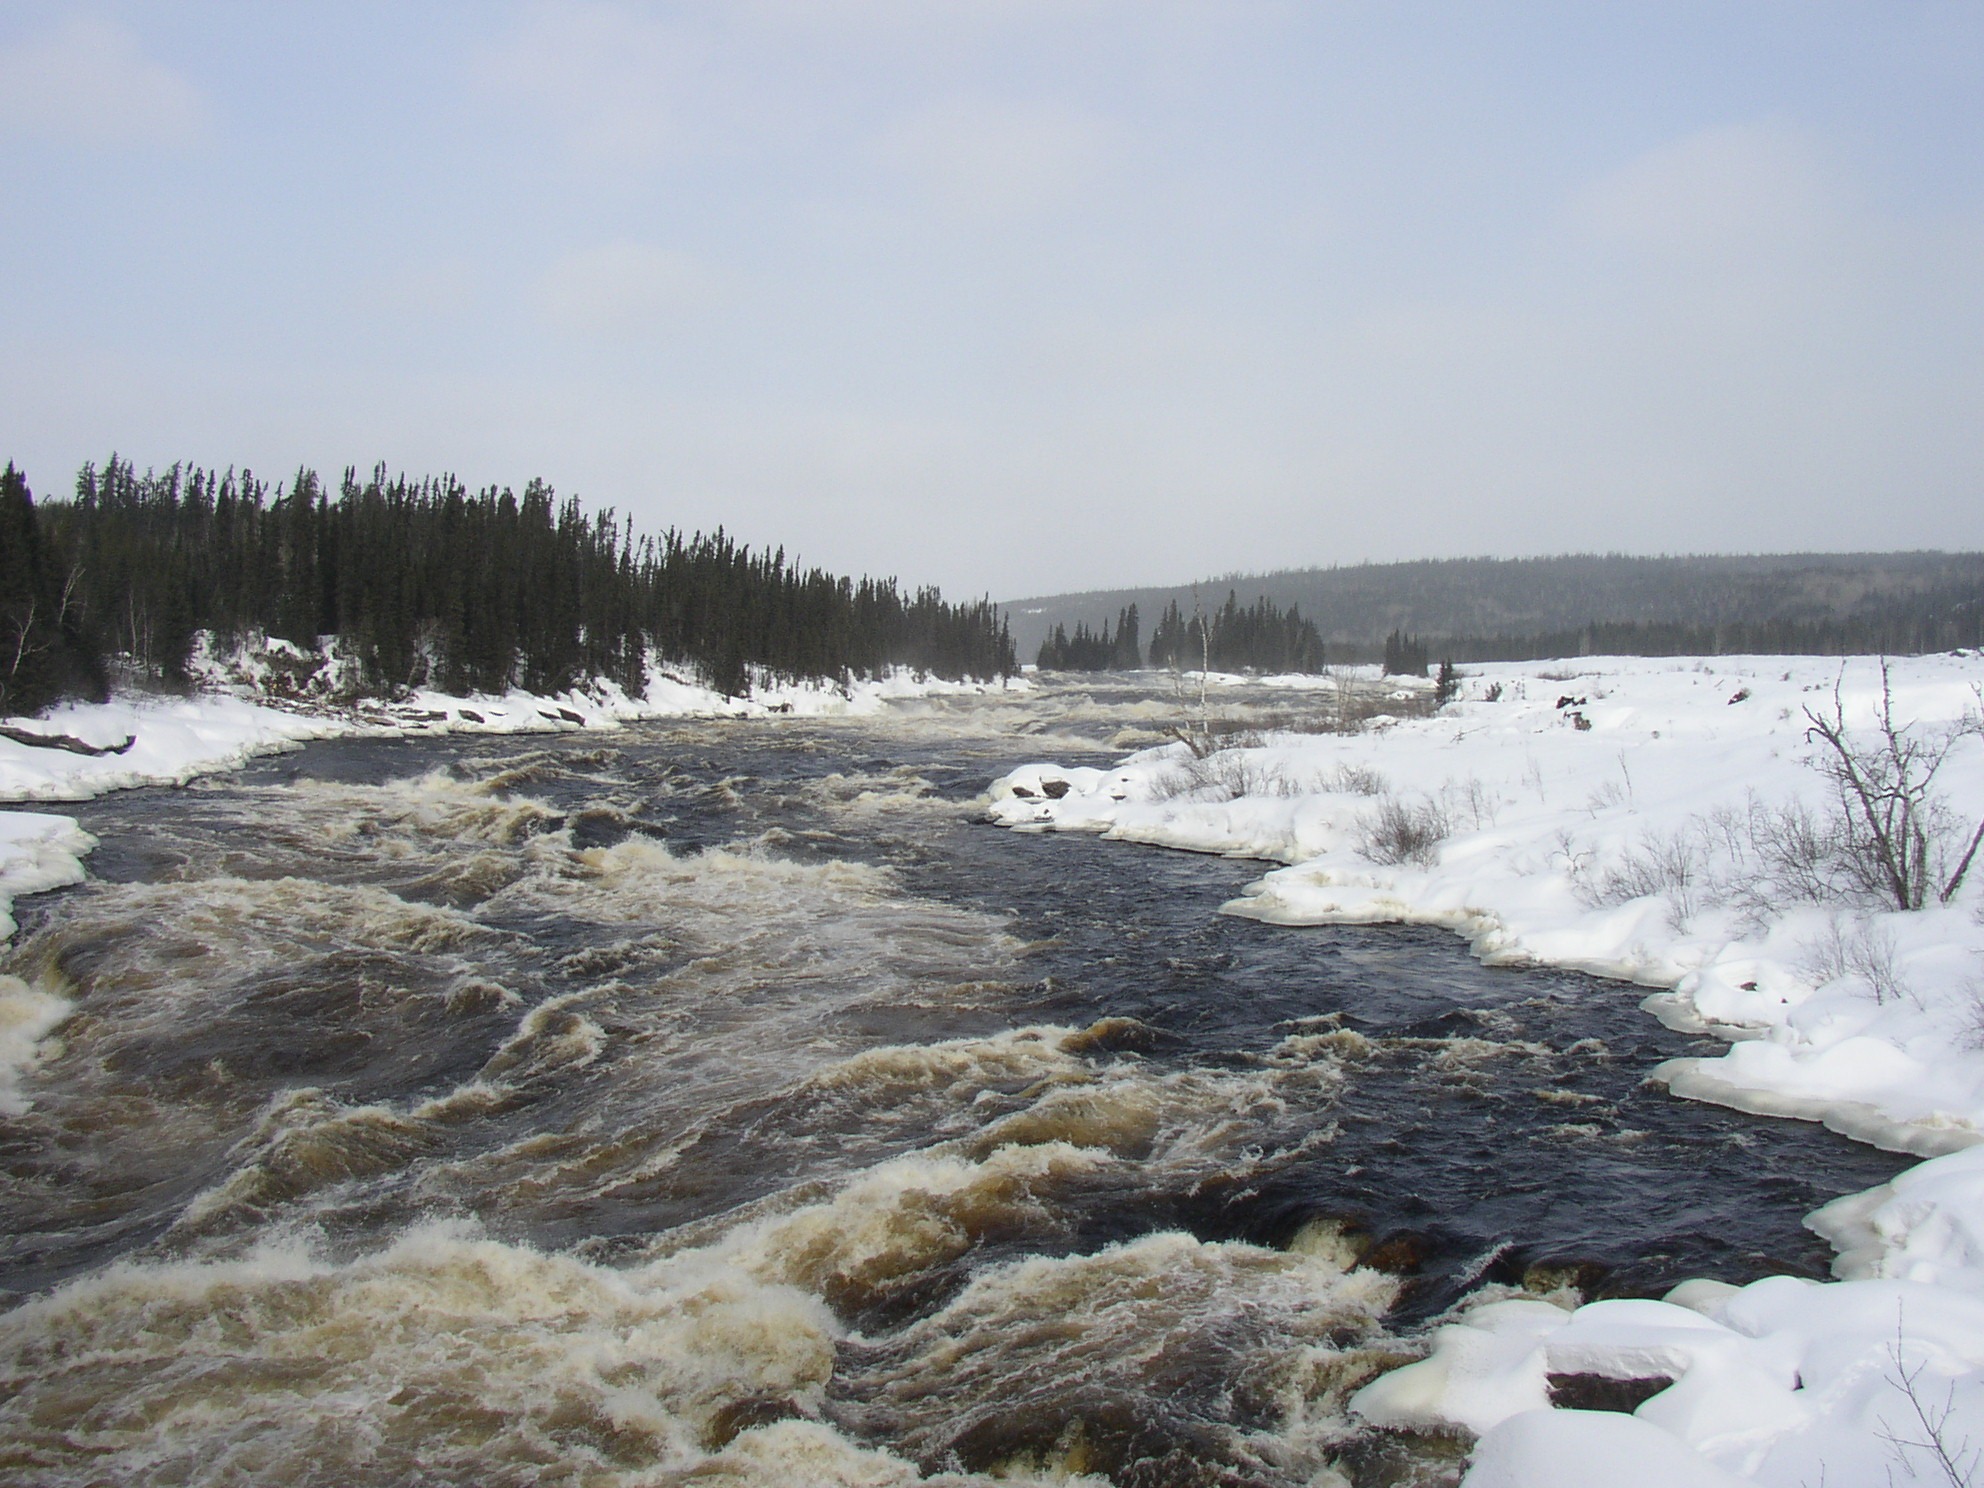
sea, water, snow, winter, shore, lake, river, stream, ice, rapid, reservoir, body of water, wetland, loch